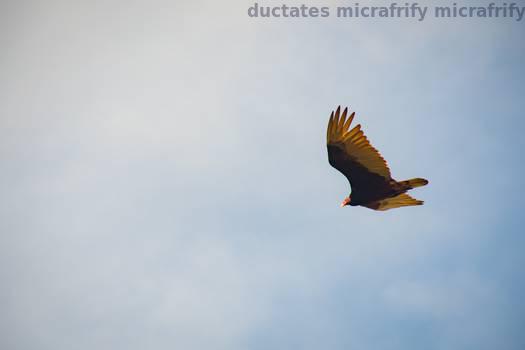
Label: Watermark